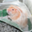
Label: hamster